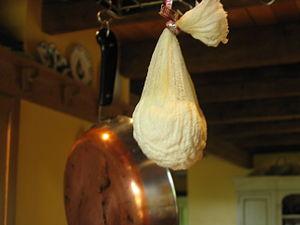
Égouttage du lait
La miromando est un fromage fort, originaire de l'Ardèche, élaboré dans les montagnes du Vivarais.